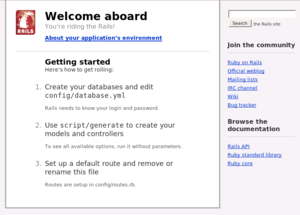
Ruby on Rails, également appelé RoR ou Rails, est un framework web libre écrit en Ruby. Il suit le motif de conception modèle-vue-contrôleur. Il propose une structure qui permet de développer rapidement et intuitivement. Cependant, il impose un grand niveau d'abstraction dans la programmation qui apporte en contrepartie l'économie d'écrire soi-même la plupart des routines obligatoires d'une application web.